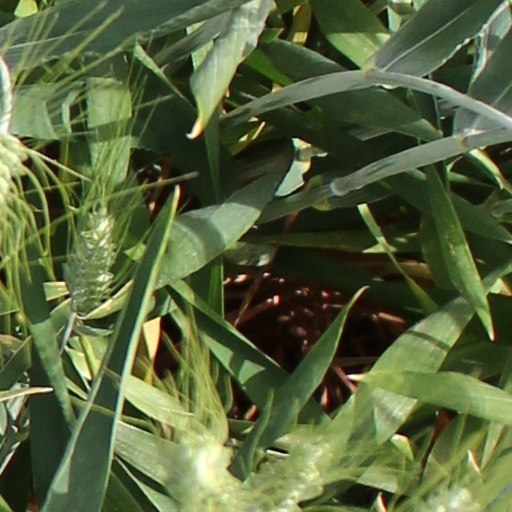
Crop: wheat